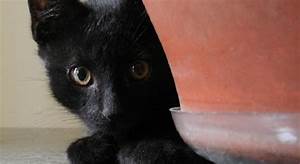
Label: cat